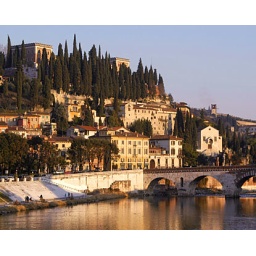
I want to stay in a building on a hill right next to the beautiful water in Italy.